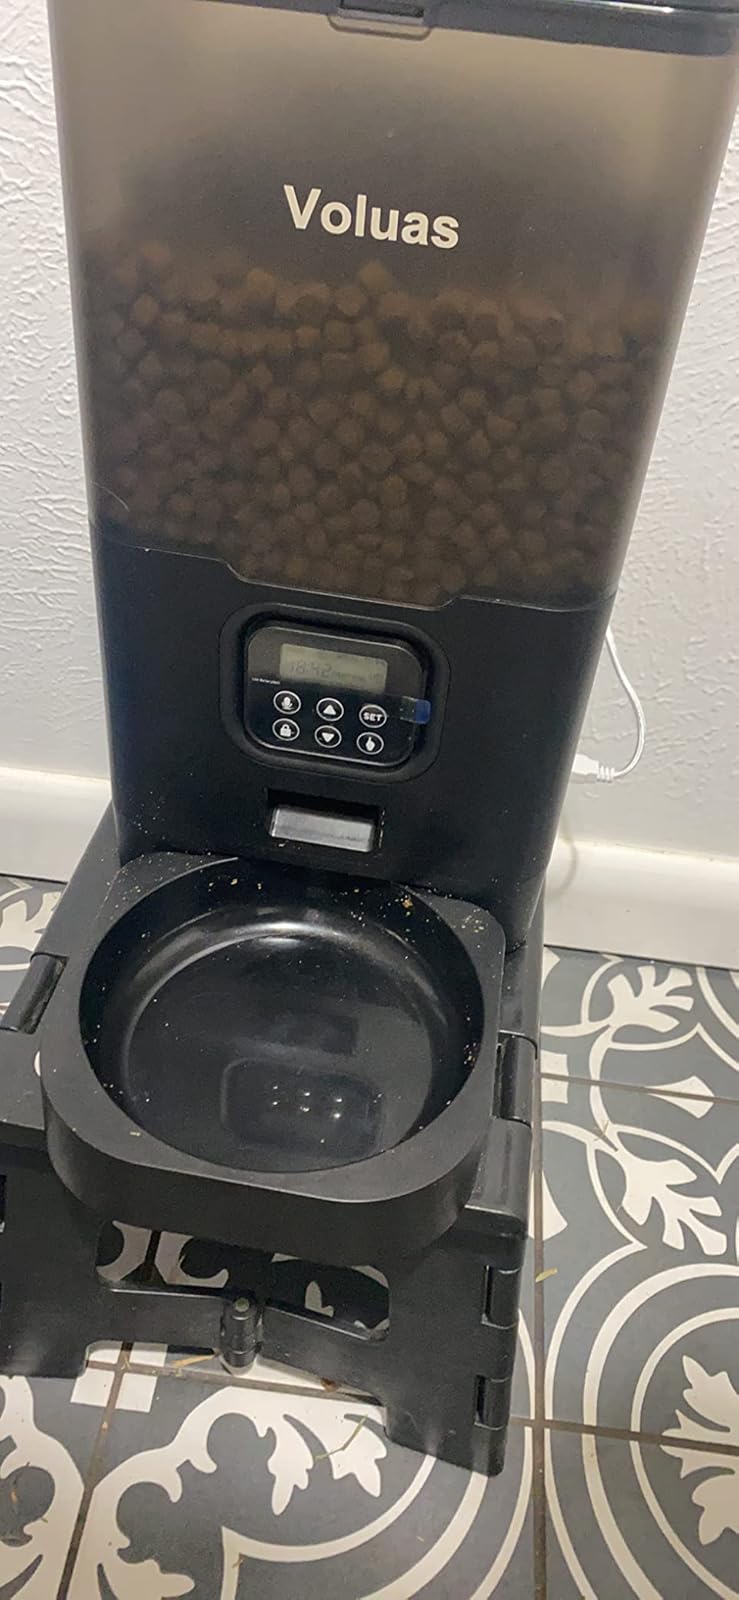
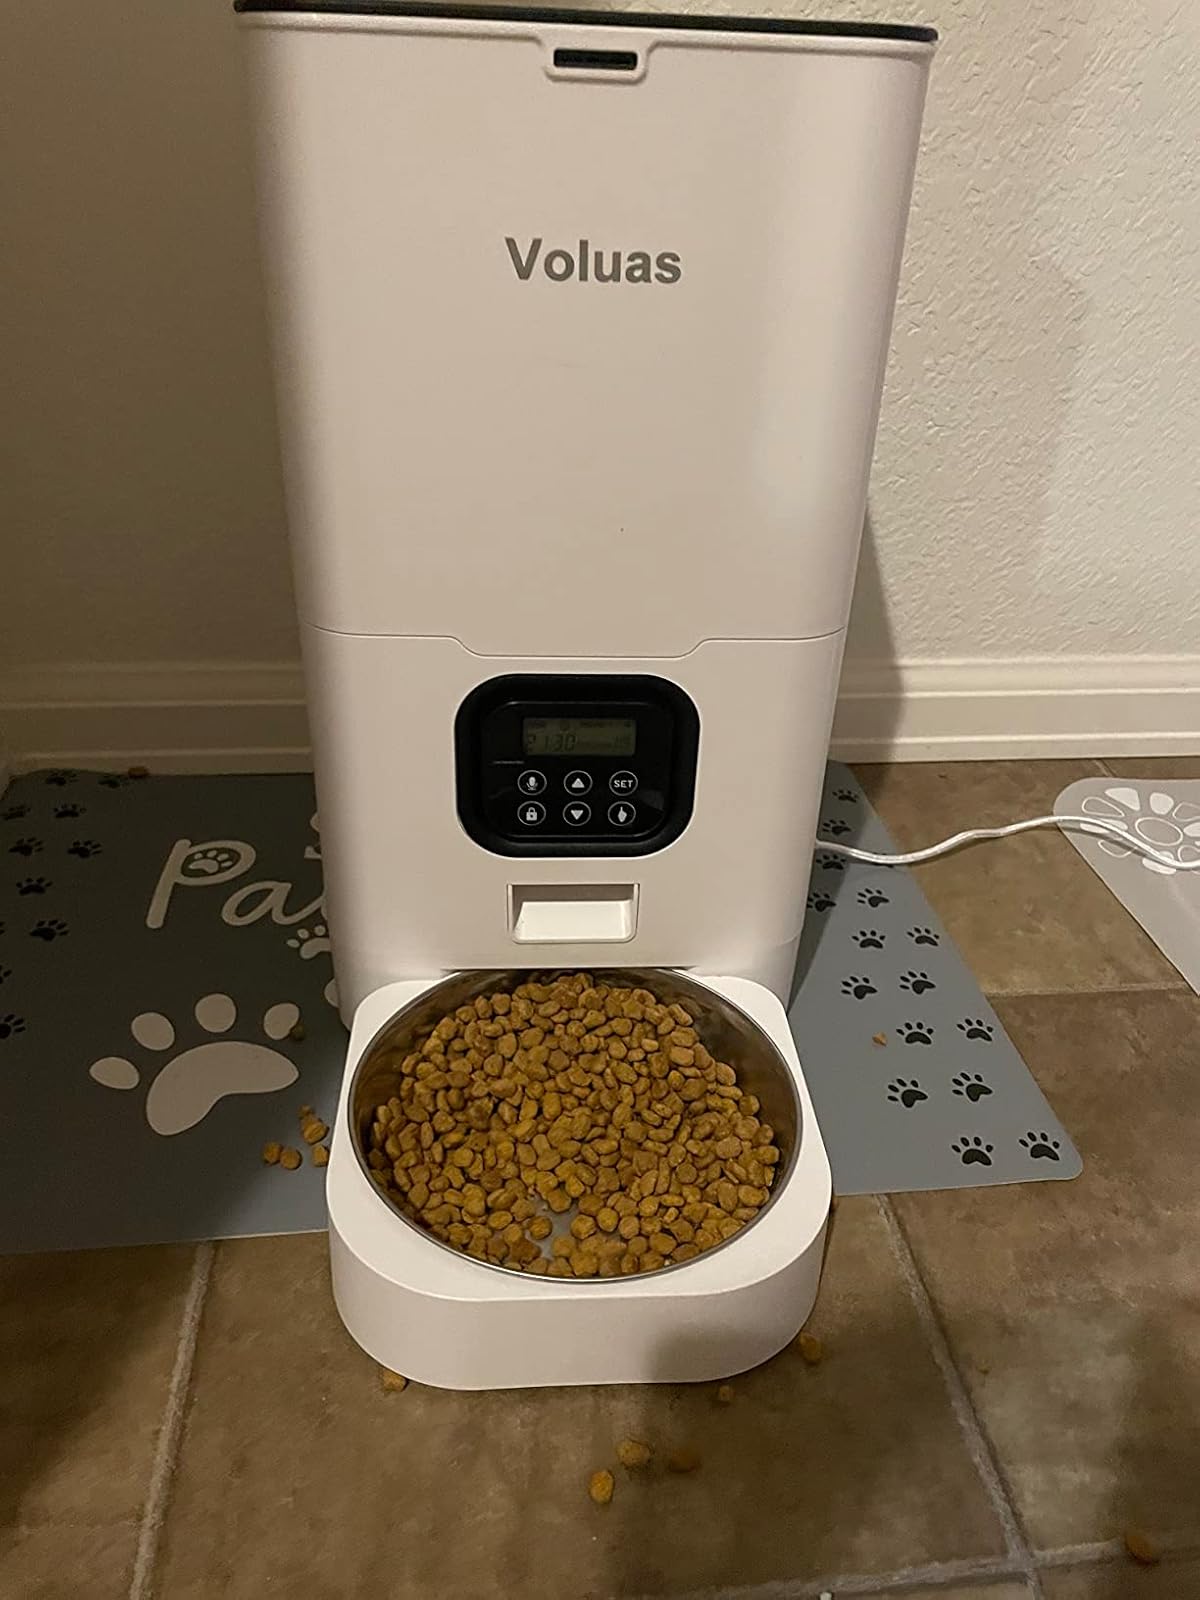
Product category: items_feeder
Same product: no